6th Lancers (Watson's Horse)

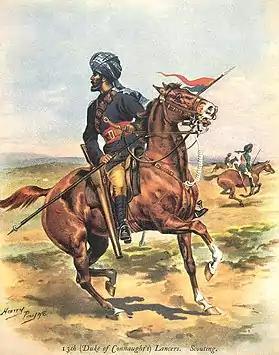
13th (Duke of Connaught's) Bengal Lancers scouting. Painting by Harry Paine, 1890.

The 13th Duke of Connaught's Lancers was originally raised in Sep 1857, at Lahore, as the 4th Sikh Irregular Cavalry by Lieutenants H Cattley and John Watson VC. Watson was appointed the commandant but did not join until 1860. He would go on to command the regiment for eleven years and is better known for introducing changes in the riding practices of the cavalry, whereby the rider would rise in the stirrups during the trot instead of bumping along in the saddle. The regiment served in the Second Afghan War of 1878–80 and in Egypt in 1882, where it fought against Arabi Pasha at the Battle of Tel-el-Kebir. It so impressed the Duke of Connaught that he requested his mother, Queen Victoria, to appoint him as their Colonel-in-Chief. In 1897, the regiment was engaged in suppressing the tribal uprisings on the Northwest Frontier. During the First World War, the regiment remained on the Northwest Frontier until July 1916, when it moved to Mesopotamia for the relief of Kut-al-Amara. On its return, it served in Waziristan during the Third Afghan War in 1919.